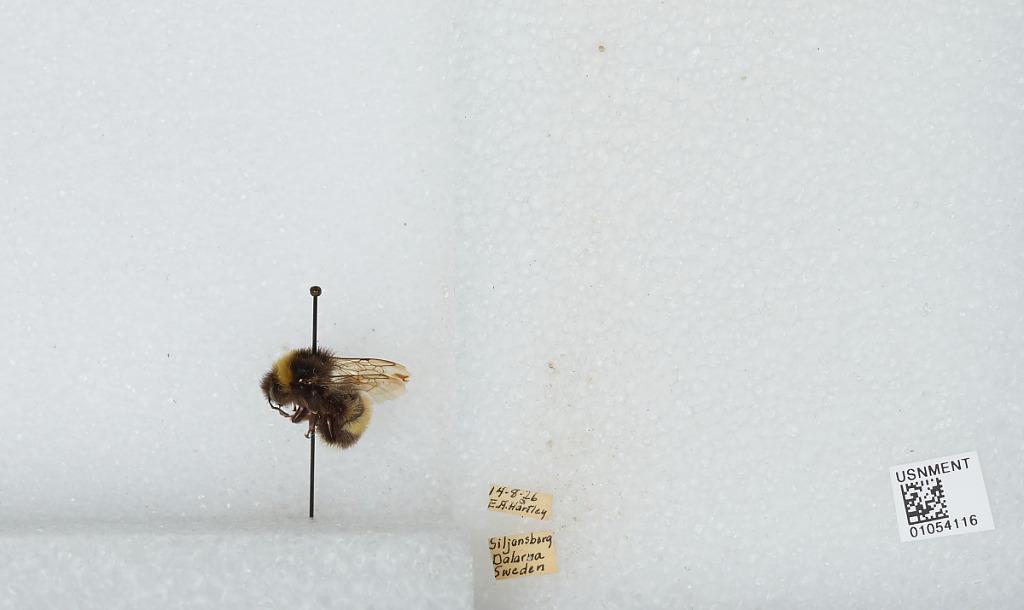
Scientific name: Bombus sp.
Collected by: E. Hartley
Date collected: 1926-8-14
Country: Sweden
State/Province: Dalarna
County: Mora
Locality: Siljansfors
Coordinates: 60.883, 14.3744